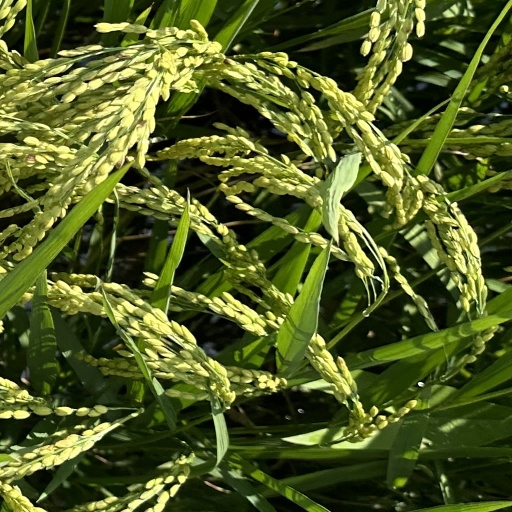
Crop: rice